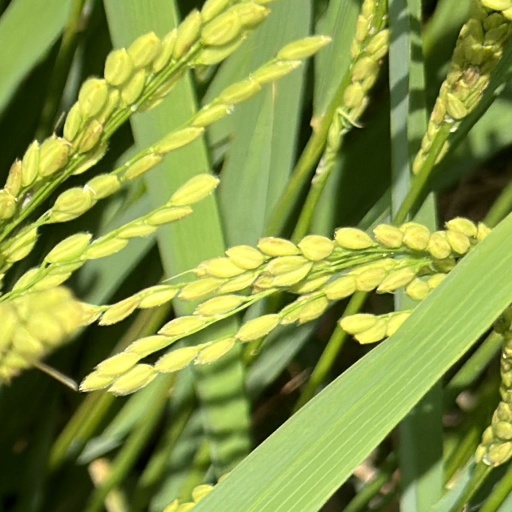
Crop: rice